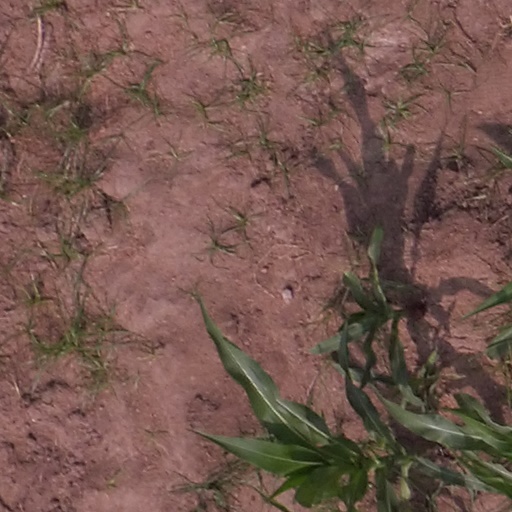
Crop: maize; corn